British Rail Class 170

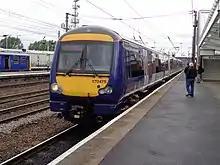
Arriva Rail North Class 170 at in May 2019

In February 2025, 170101, the first CrossCountry 170 to receive the operator's second, mid-life refurbishment, re-entered service. This refurbishment includes an exterior repaint in a new livery, an interior repaint and new seats (including the replacement of the former first class 2+1 seating - declassified since late 2024 - with 2+2 seating, which also makes up for the wheelchair and bicycle spaces now being separate rather than shared). It also includes new tables and carpets, full-length installation of 3-pin AC power sockets and USB DC power sockets of types A and C, new interior passenger information screens and new CCTV and passenger counting, as well as 'refreshed' toilets.